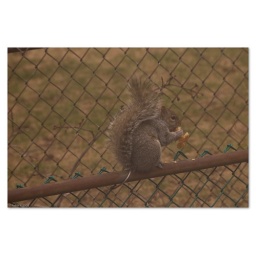
Took this picture through my kitchen window of a Squirrel eating some bread in my back garden